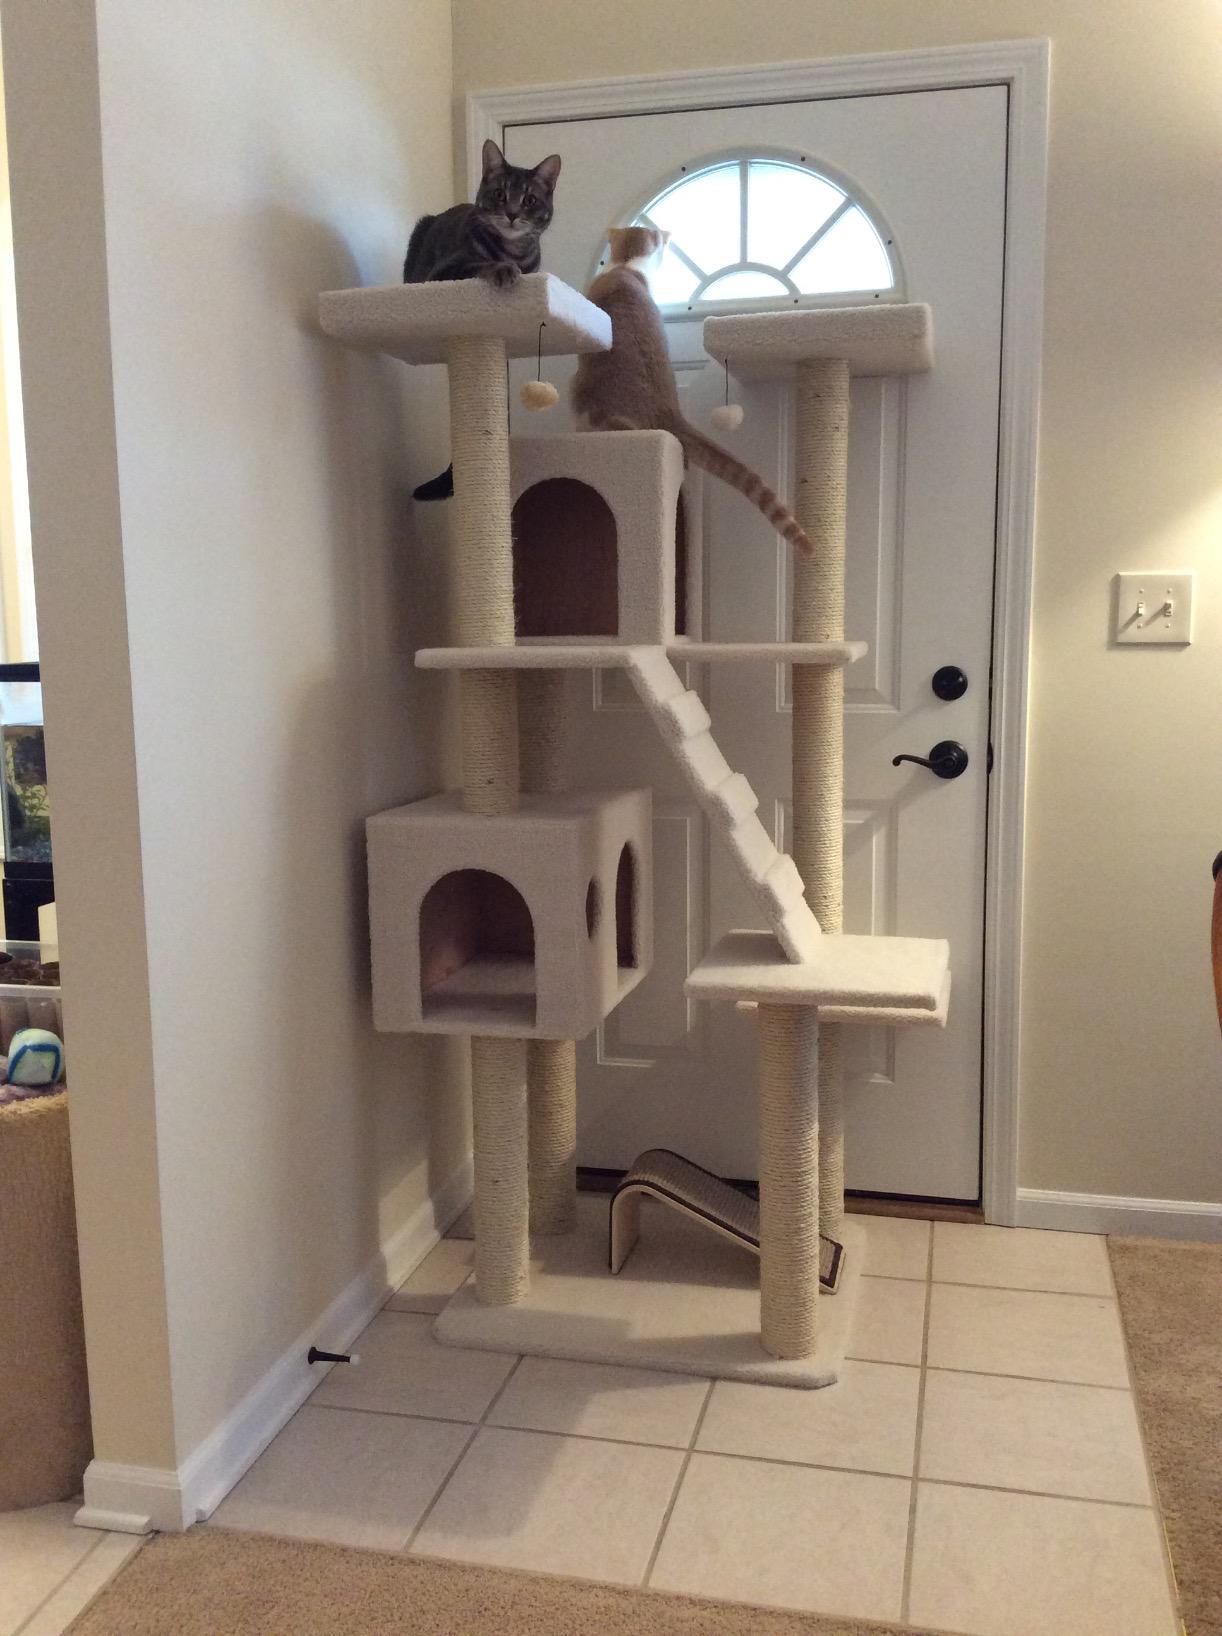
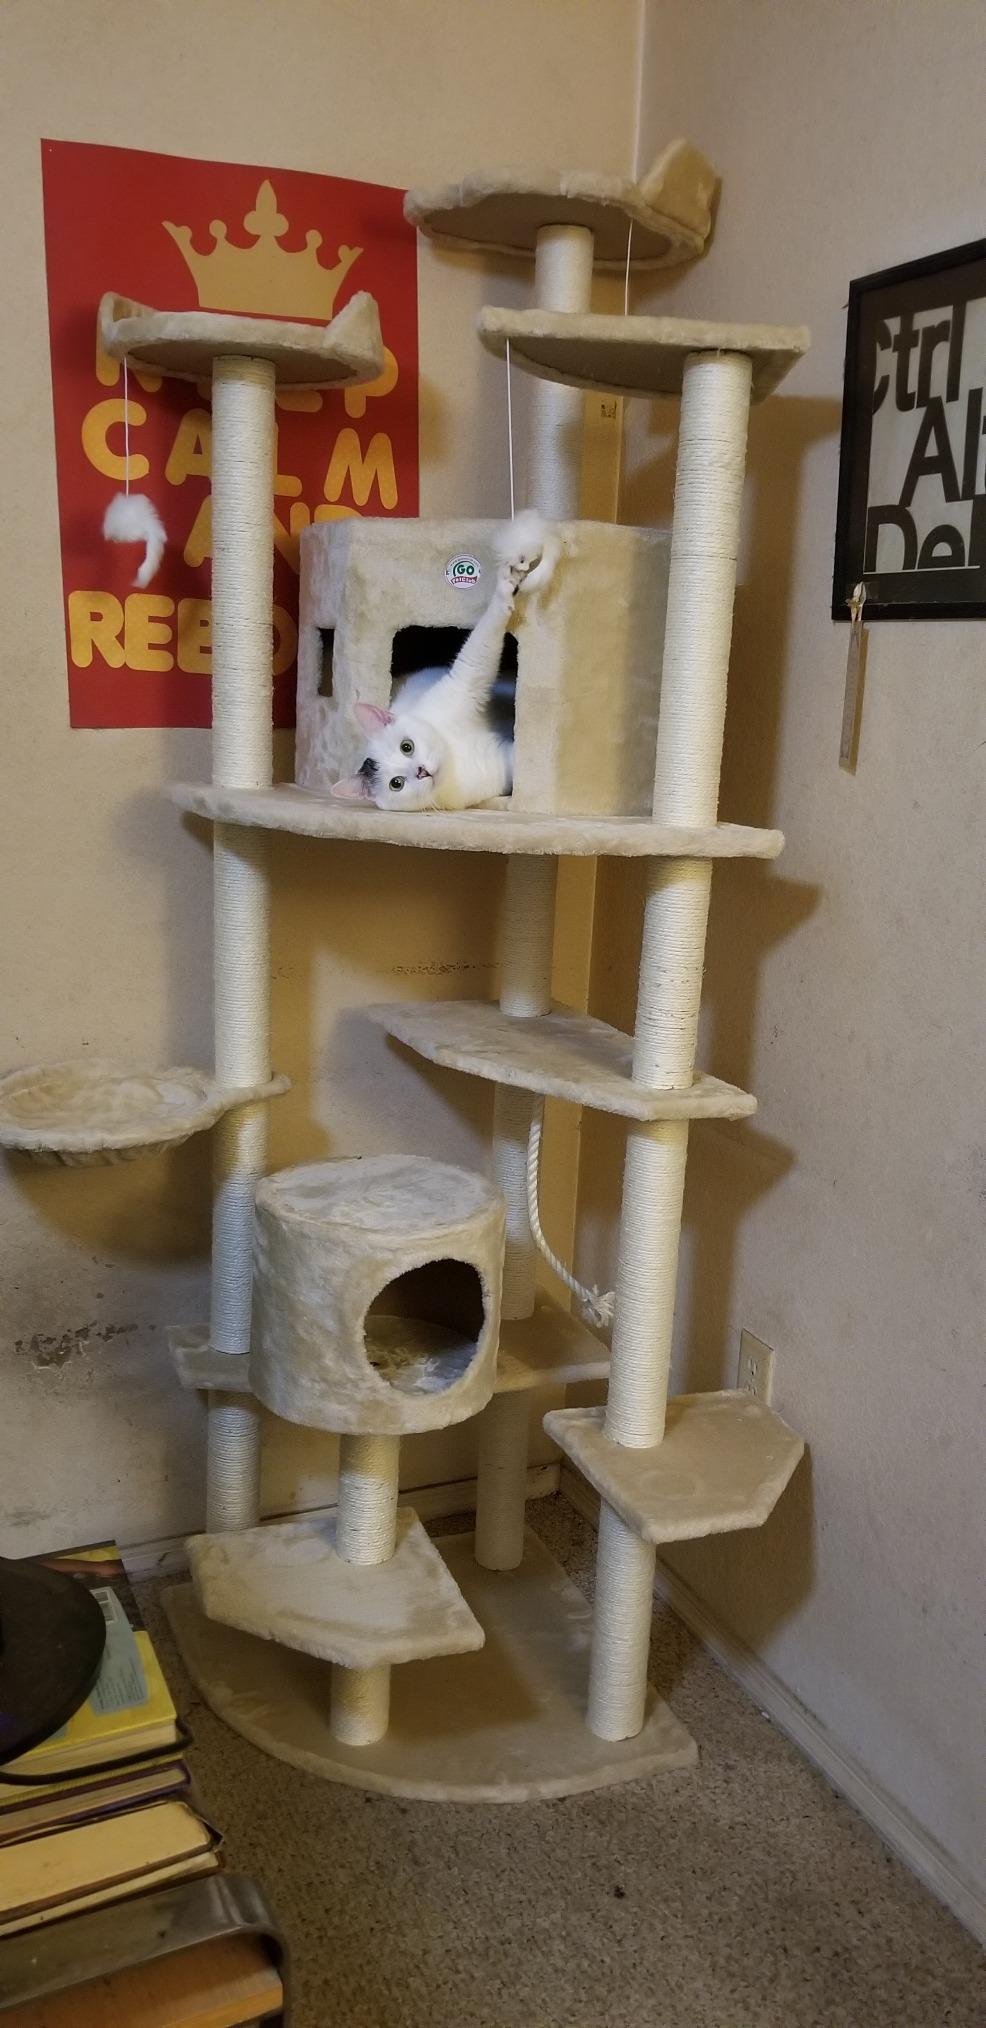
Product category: items_cat tree
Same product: no